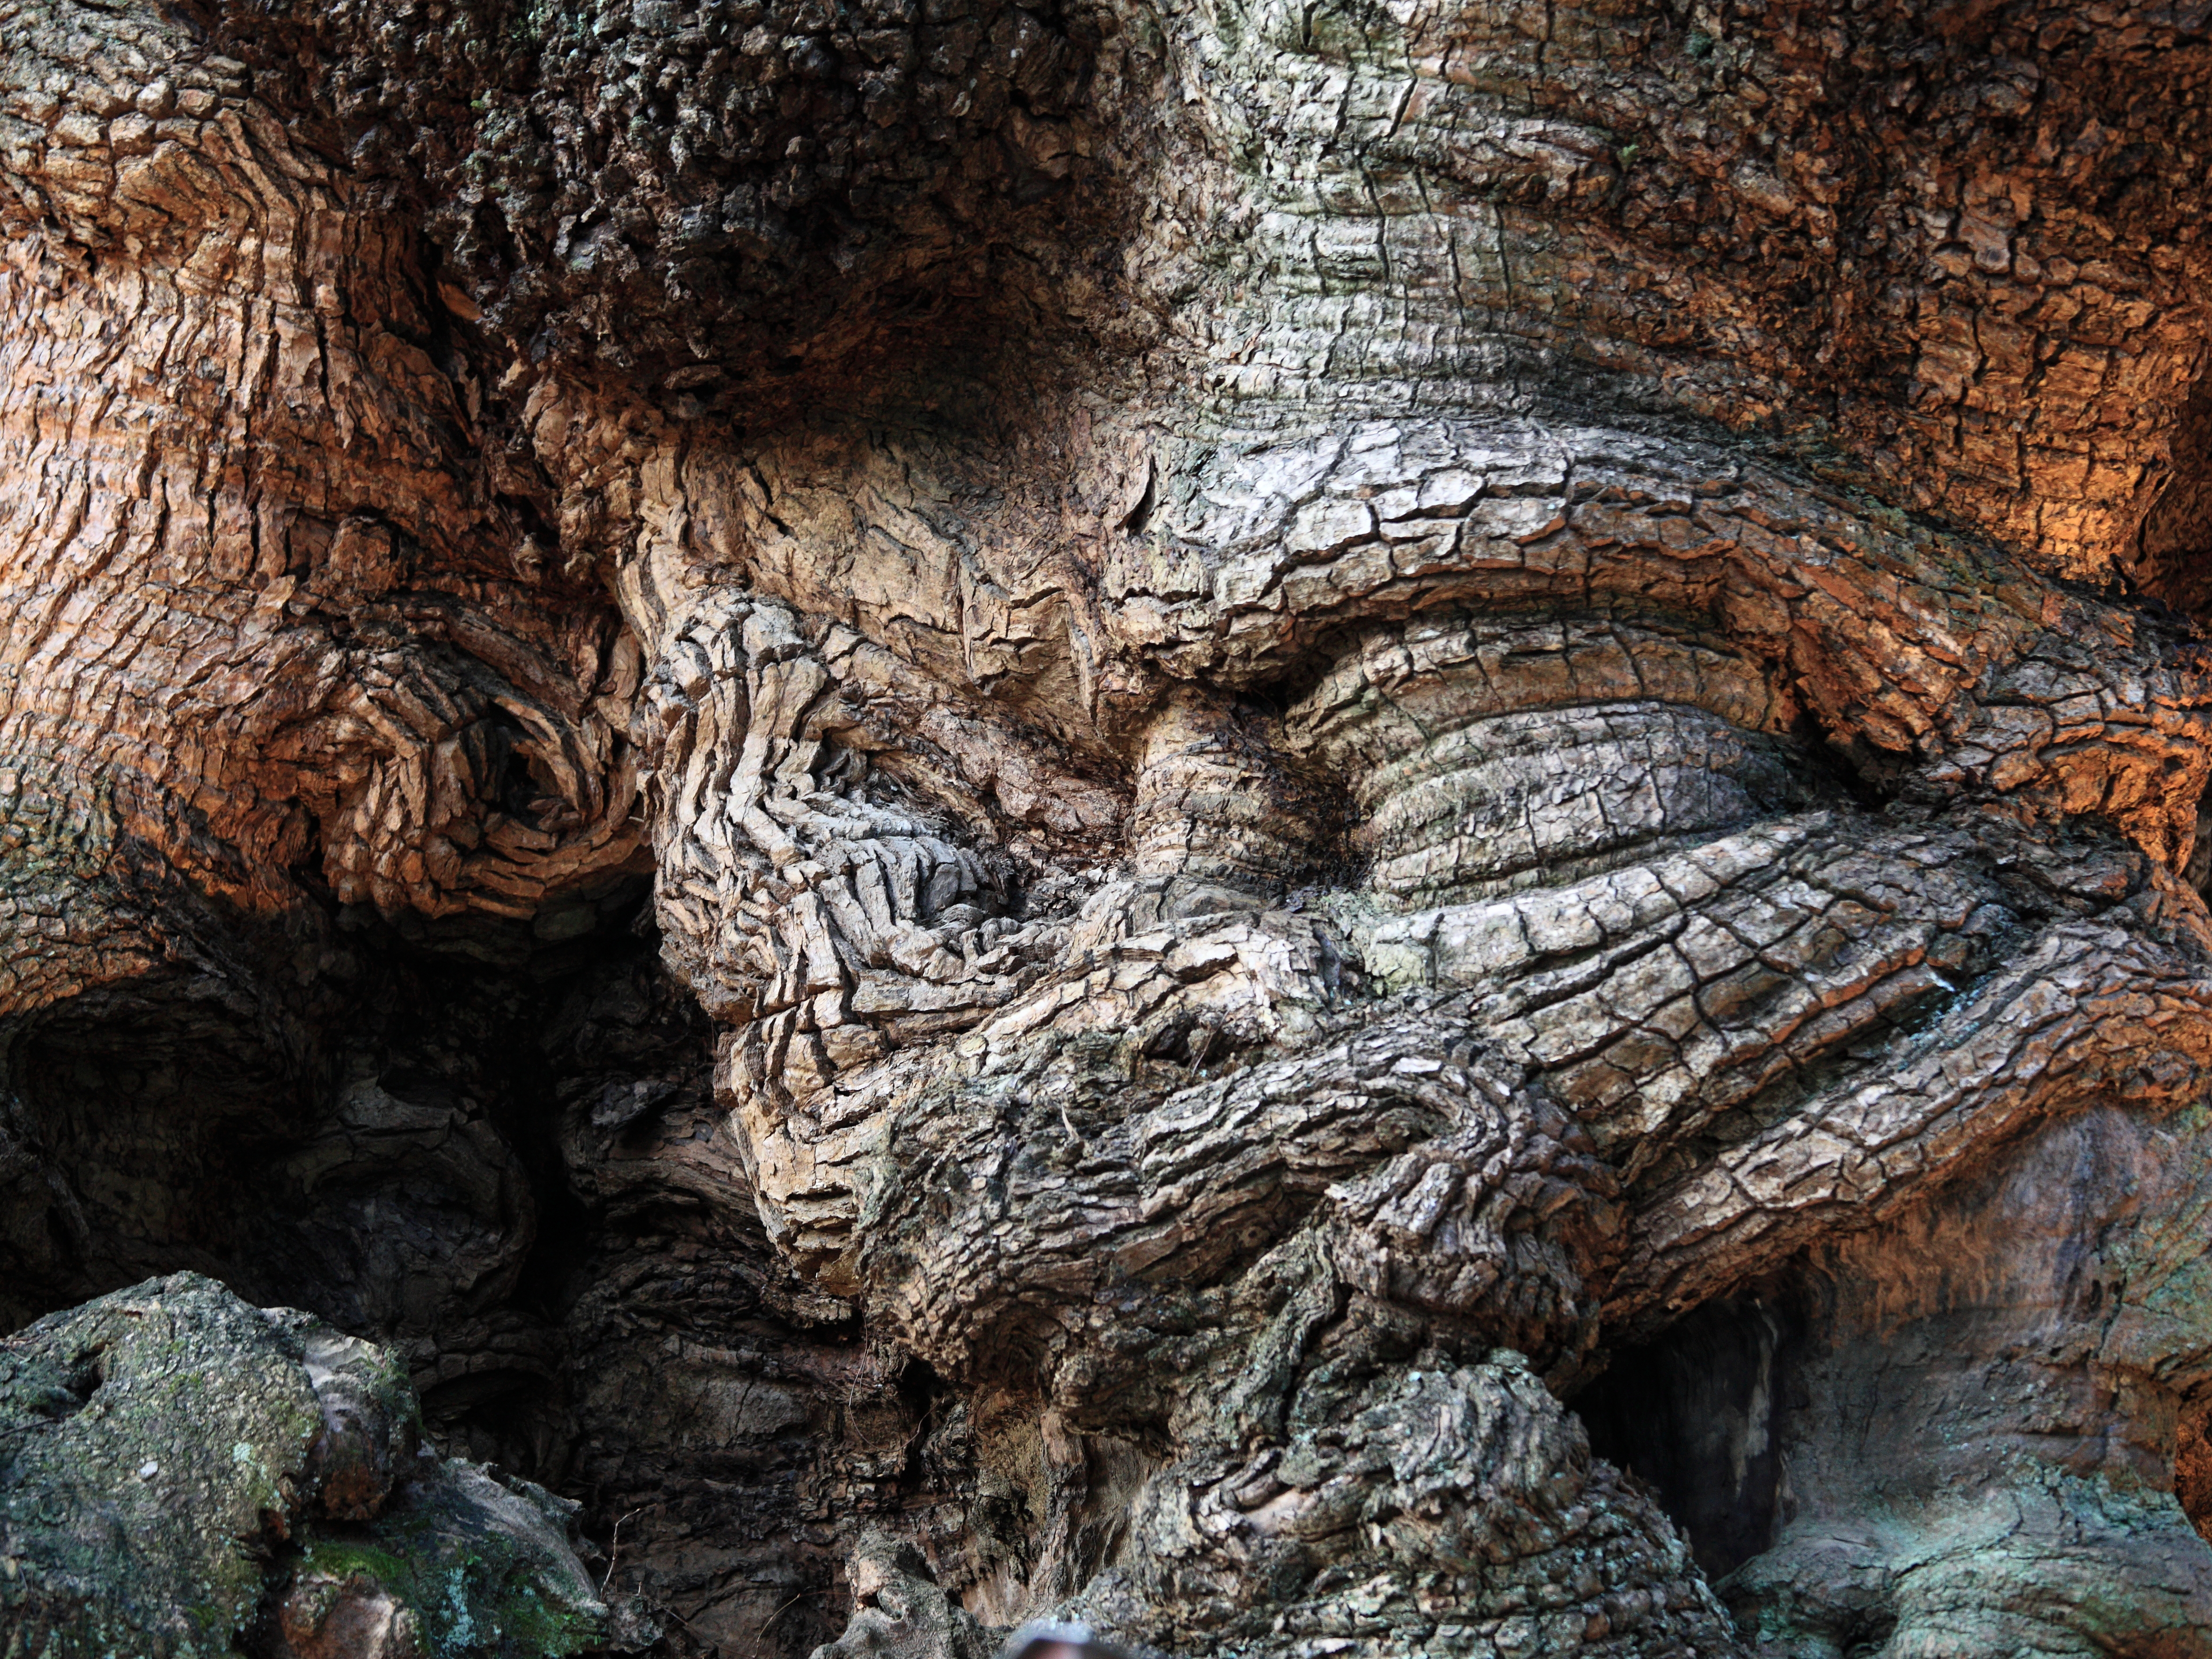
tree, nature, rock, plant, wood, trunk, formation, high, soil, terrain, geology, shrine, 5d, hires, markii, hi, res, resolution, shizuoka, camphortree, atami, kinomiyajinja, geographical feature, woody plant